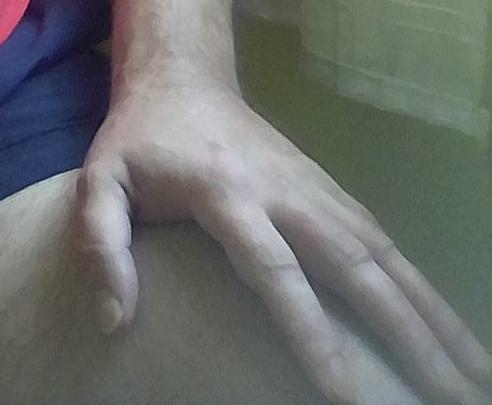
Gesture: no_gesture